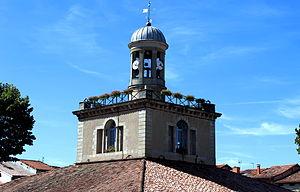
Halle de Revel (Classé) This building is indexed in the Base Mérimée, a database of architectural heritage maintained by the French Ministry of Culture,
La halle de Revel est une halle située dans le département de la Haute-Garonne en France commune de Revel.